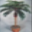
Label: palm_tree